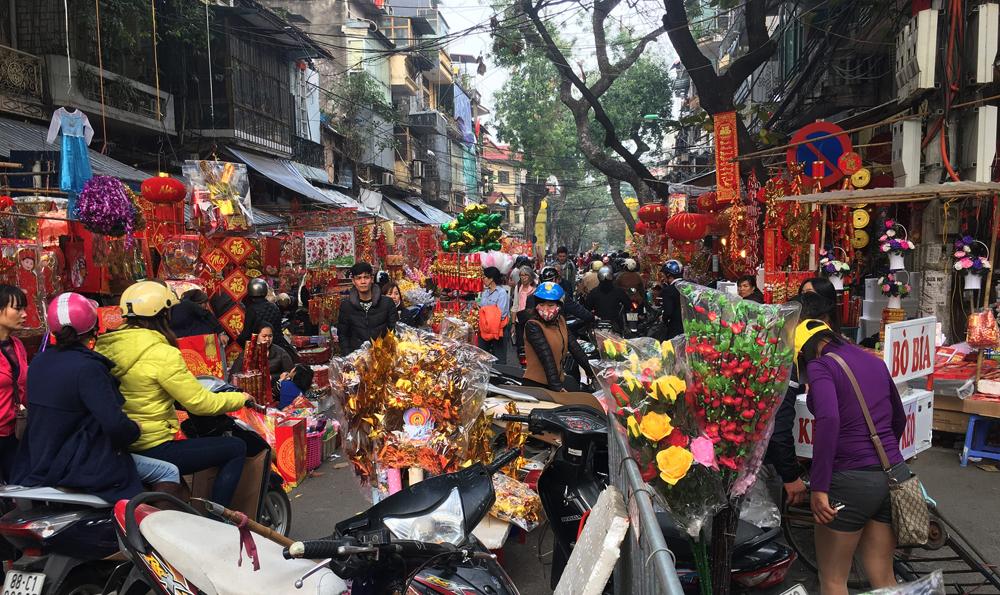
ở trong chợ có sự xuất hiện của nhiều sản phẩm trang trí dịp tết